Cornish Shrimper 19

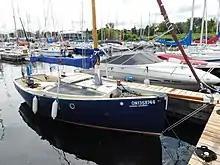
Cornish Shrimper 19

The Cornish Shrimper 19 is a recreational keelboat, built predominantly of hand-laid, solid glassfibre, with wood trim and wooden spars. It has a gaff rig sloop with a wooden bowsprit, a plumb stem, an angled transom, a transom-hung rudder controlled by a tiller and a stub keel with a centreboard. It displaces .